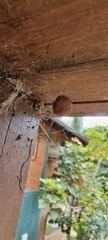
Species: Parasteatoda_tepidariorum